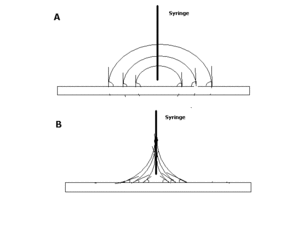
La méthode de la goutte sessile est une méthode utilisée pour la caractérisation des densités surfaciques d'énergie solides et, dans certains cas, des aspects des tensions superficielles des liquides. La prémisse principale de la méthode est qu'en plaçant une goutte de liquide avec une énergie surfacique connue, la forme de la goutte, spécifiquement l'angle de contact, et l'énergie surfacique connue du liquide sont les paramètres qui peuvent être utilisés pour calculer l'énergie surfacique de l'échantillon solide. Le liquide utilisé pour de telles expériences est appelé liquide de référence, et l'utilisation de plusieurs liquides de référence différents est nécessaire.